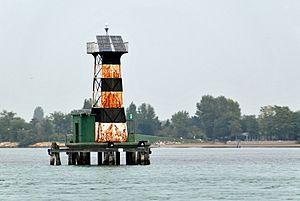
Le phare du Lido-Fanale Anteriore est un phare situé au port de Venise, dans la région de Vénétie. Il est géré par la Marina Militare.